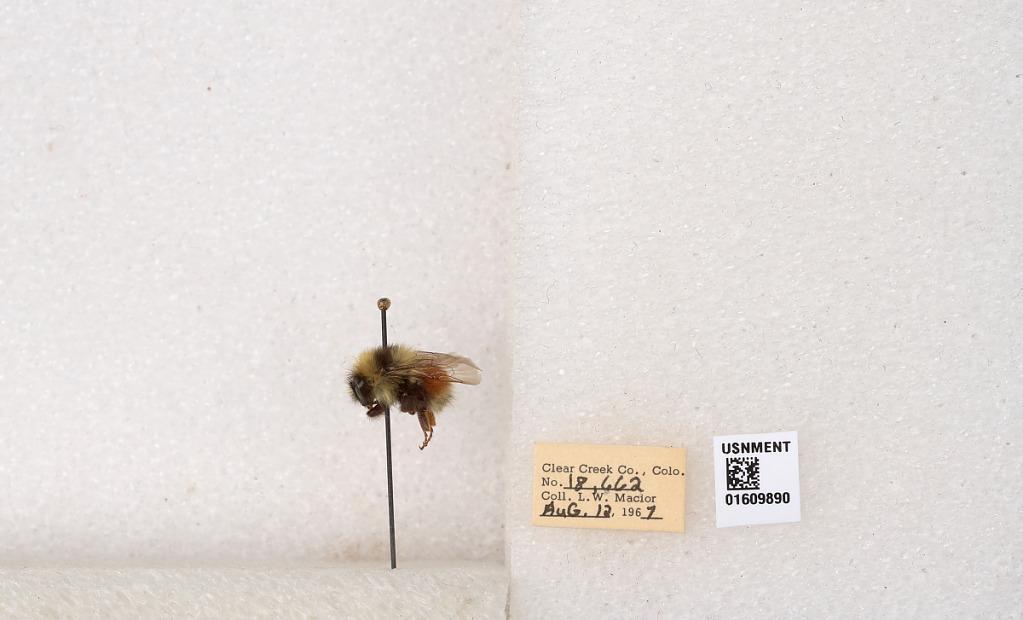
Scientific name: Bombus (Pyrobombus) sylvicola Kirby
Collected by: L. Macior
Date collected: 1967-8-12
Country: United States
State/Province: Colorado
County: Clear Creek
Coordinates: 39.6856, -105.645